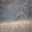
Label: forest